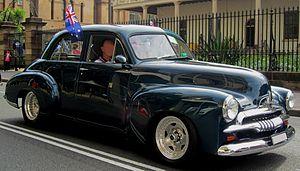
La Holden FJ est une automobile emblématique des fifties du constructeur automobile australien Holden. Elle est produite entre 1953 à 1956 en Australie et en Nouvelle-Zélande.
La Holden Efijy est un concept car inspiré des Hot rod des années 1950, du constructeur automobile australien Holden. Il est présenté au salon automobile de Sydney en Australie en 2005 et fabriqué à l'unité sur demande au prix de un million de dollars.